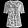
Label: T - shirt / top